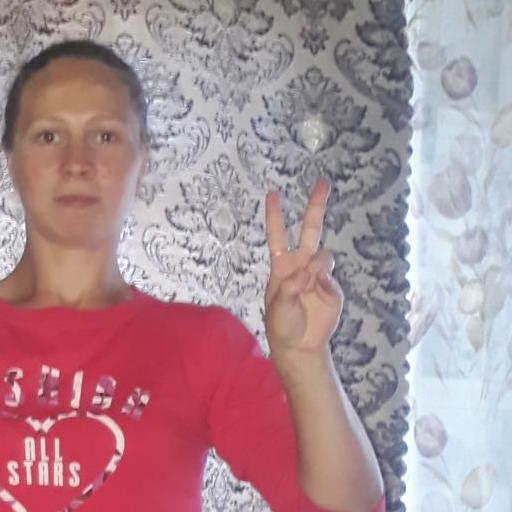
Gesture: peace